Haitian deportation in the United States

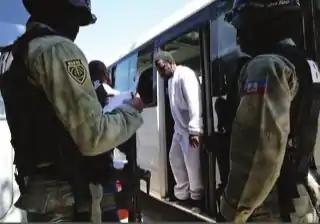
Deportees under criminal charges arriving in Haiti

Between 2010 and 2015, the five years after the earthquake, deportations to Haiti on criminal offenses began. Over 1,500 men and women were deported to Haiti due to a criminal history. Within the first year after the 2010 Haiti earthquake, criminal deportations to Haiti began. Many of those deported were lawful permanent residents who had lived in the United States for years, leaving behind family members and children. Some later died. In response, the United States halted deportations but then began again after two months.